Hemakumara Nanayakkara

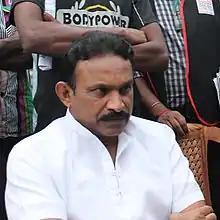
Nanayakkara in 2014

Hemakumara Wickramathilaka Nanayakkara (born 12 July 1953) is a Sri Lankan politician who served as the 7th Governor of the Western Province of Sri Lanka, in office from April to December 2018. He has also been a Governor of the Southern Province, a former member of the Parliament of Sri Lanka and a former government minister. Nanayakkara played active roles for the United National Party victory at the 2001 general election. He was appointed as minister soon after the election. In 2007, he decided to support the UPFA. In 2012, Nanayakkara quit the UPFA to form his own party called Ruhunu Janatha Party. The party joined United National Party at the 2015 Presidential election to support the common candidate. Soon after the 2015 election victory, he was appointed the Governor of Southern Province.